Answer in natural language. Considering the relative positions, is walnut wood open shelving unit (marked C) above or below HousePlant (marked A)? Choose between the following options: below or above
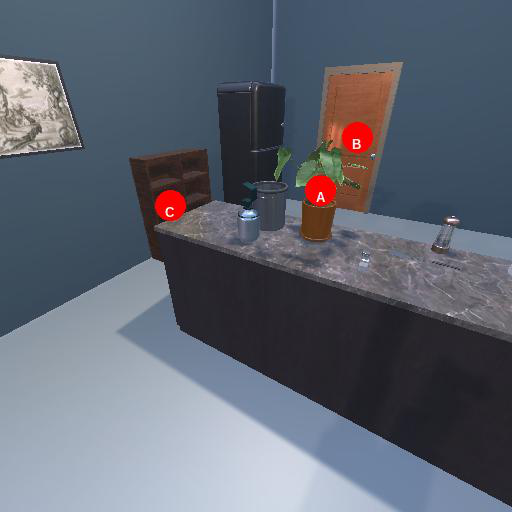
<answer>above</answer>